Vitaly Korotich

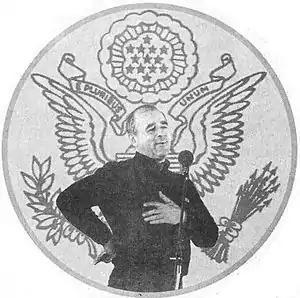
Vitaly Korotich in Novy Vzglyad

Vitaly Korotich (born 1936, Kyiv) is a Soviet, Ukrainian and Russian writer and journalist.